Independence or Death (painting)

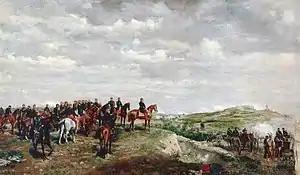
"Napoleon III at the Battle of Solferino" by Jean-Louis-Ernest Meissonier, 1863 painting that inspired "Independência ou Morte".

The painting by Pedro Américo can be compared with other works made by different artists. That resulted in plagiarism accusations to the painter. In his work, Américo creates a dialogue between art history and the traditional battle paintings that emphasised the hero (previously made by his teachers). The process of making the painting was complex. The dialogue with historical paintings was well regarded by the Imperial Academy of Fine Arts, in addition to being a technique used by many artists, without being considered a copy. He intended to develop an image that reminded of those works from the past accordingly to the techniques that were used by those artists.